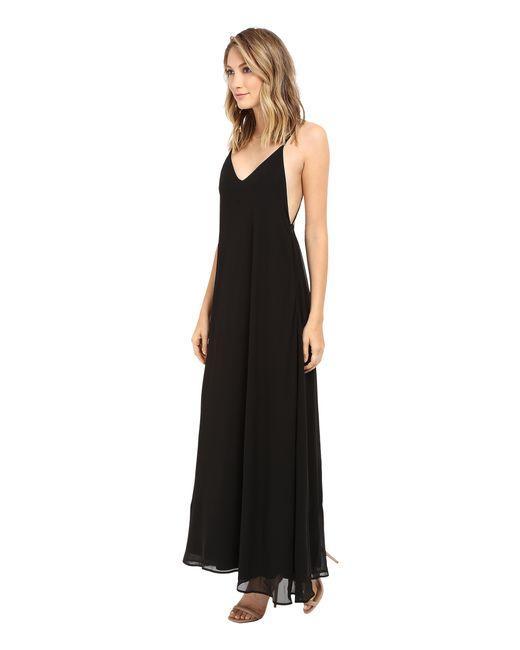
damen schwarz, Doppelschicht, Poly-transparent, V-Ausschnitt, rückenfreies Nachthemd, langes Kleid